Michael Collins (astronaut)

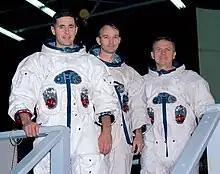
Collins (center) with William Anders (left) and Frank Borman (right)

Shortly after Gemini 10, Collins was assigned to the backup crew for the second crewed Apollo flight, with Borman as commander (CDR), Stafford as command module pilot (CMP), and Collins as lunar module pilot (LMP). Along with learning the new Apollo command and service module (CSM) and the Apollo Lunar Module (LM), Collins received helicopter training, as these were thought to be the best way to simulate the landing approach of the LM. After the completion of Project Gemini, it was decided to cancel the Apollo2 flight, since it would just repeat the Apollo 1 flight. Stafford was given his own crew, and Anders was assigned to Borman's crew. Slayton had decided an Apollo mission commander should be an experienced astronaut who had already flown a mission, and that on flights with a LM, the CMP should also have some spaceflight experience, something Anders did not yet have, since the CMP would have to fly the CM alone. Collins was therefore moved to the CMP position on the Apollo9 prime crew, and Anders became the LMP. The practice became that the CMP would be the next most senior member of the crew, and that they would go on to command later Apollo flights.